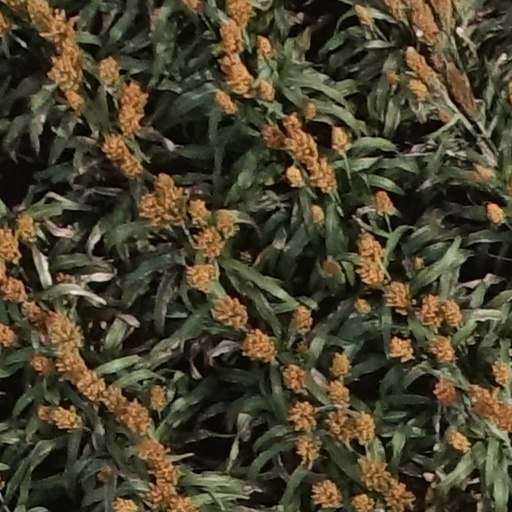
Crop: sorghum